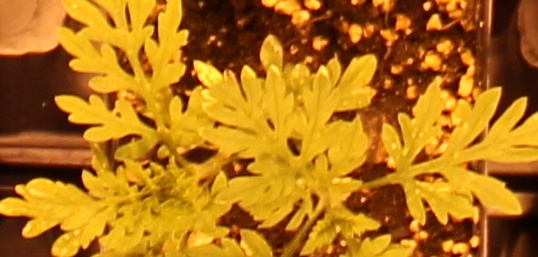
Label: Ragweed